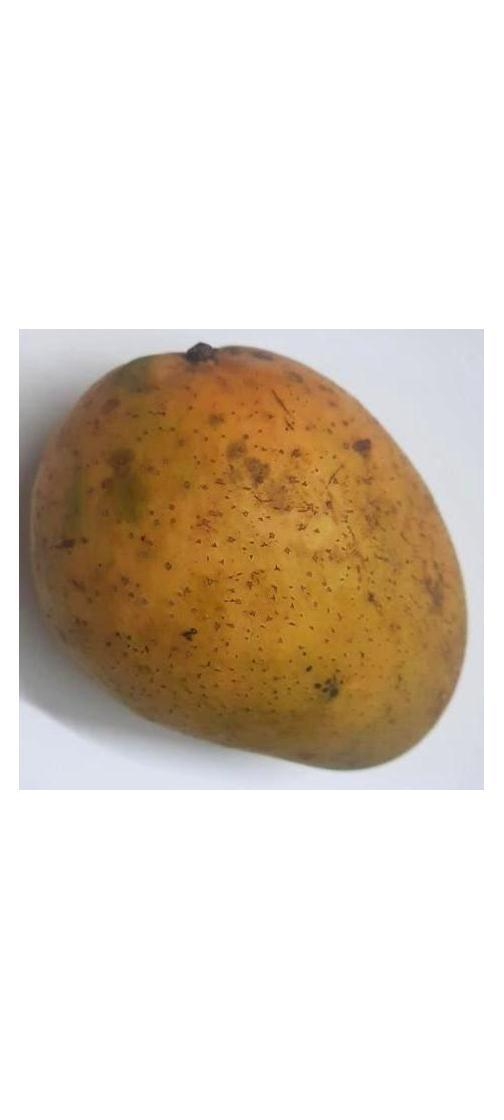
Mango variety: Ashshina Classic